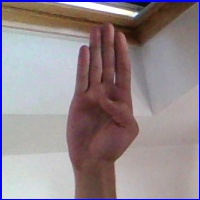
Letra: B